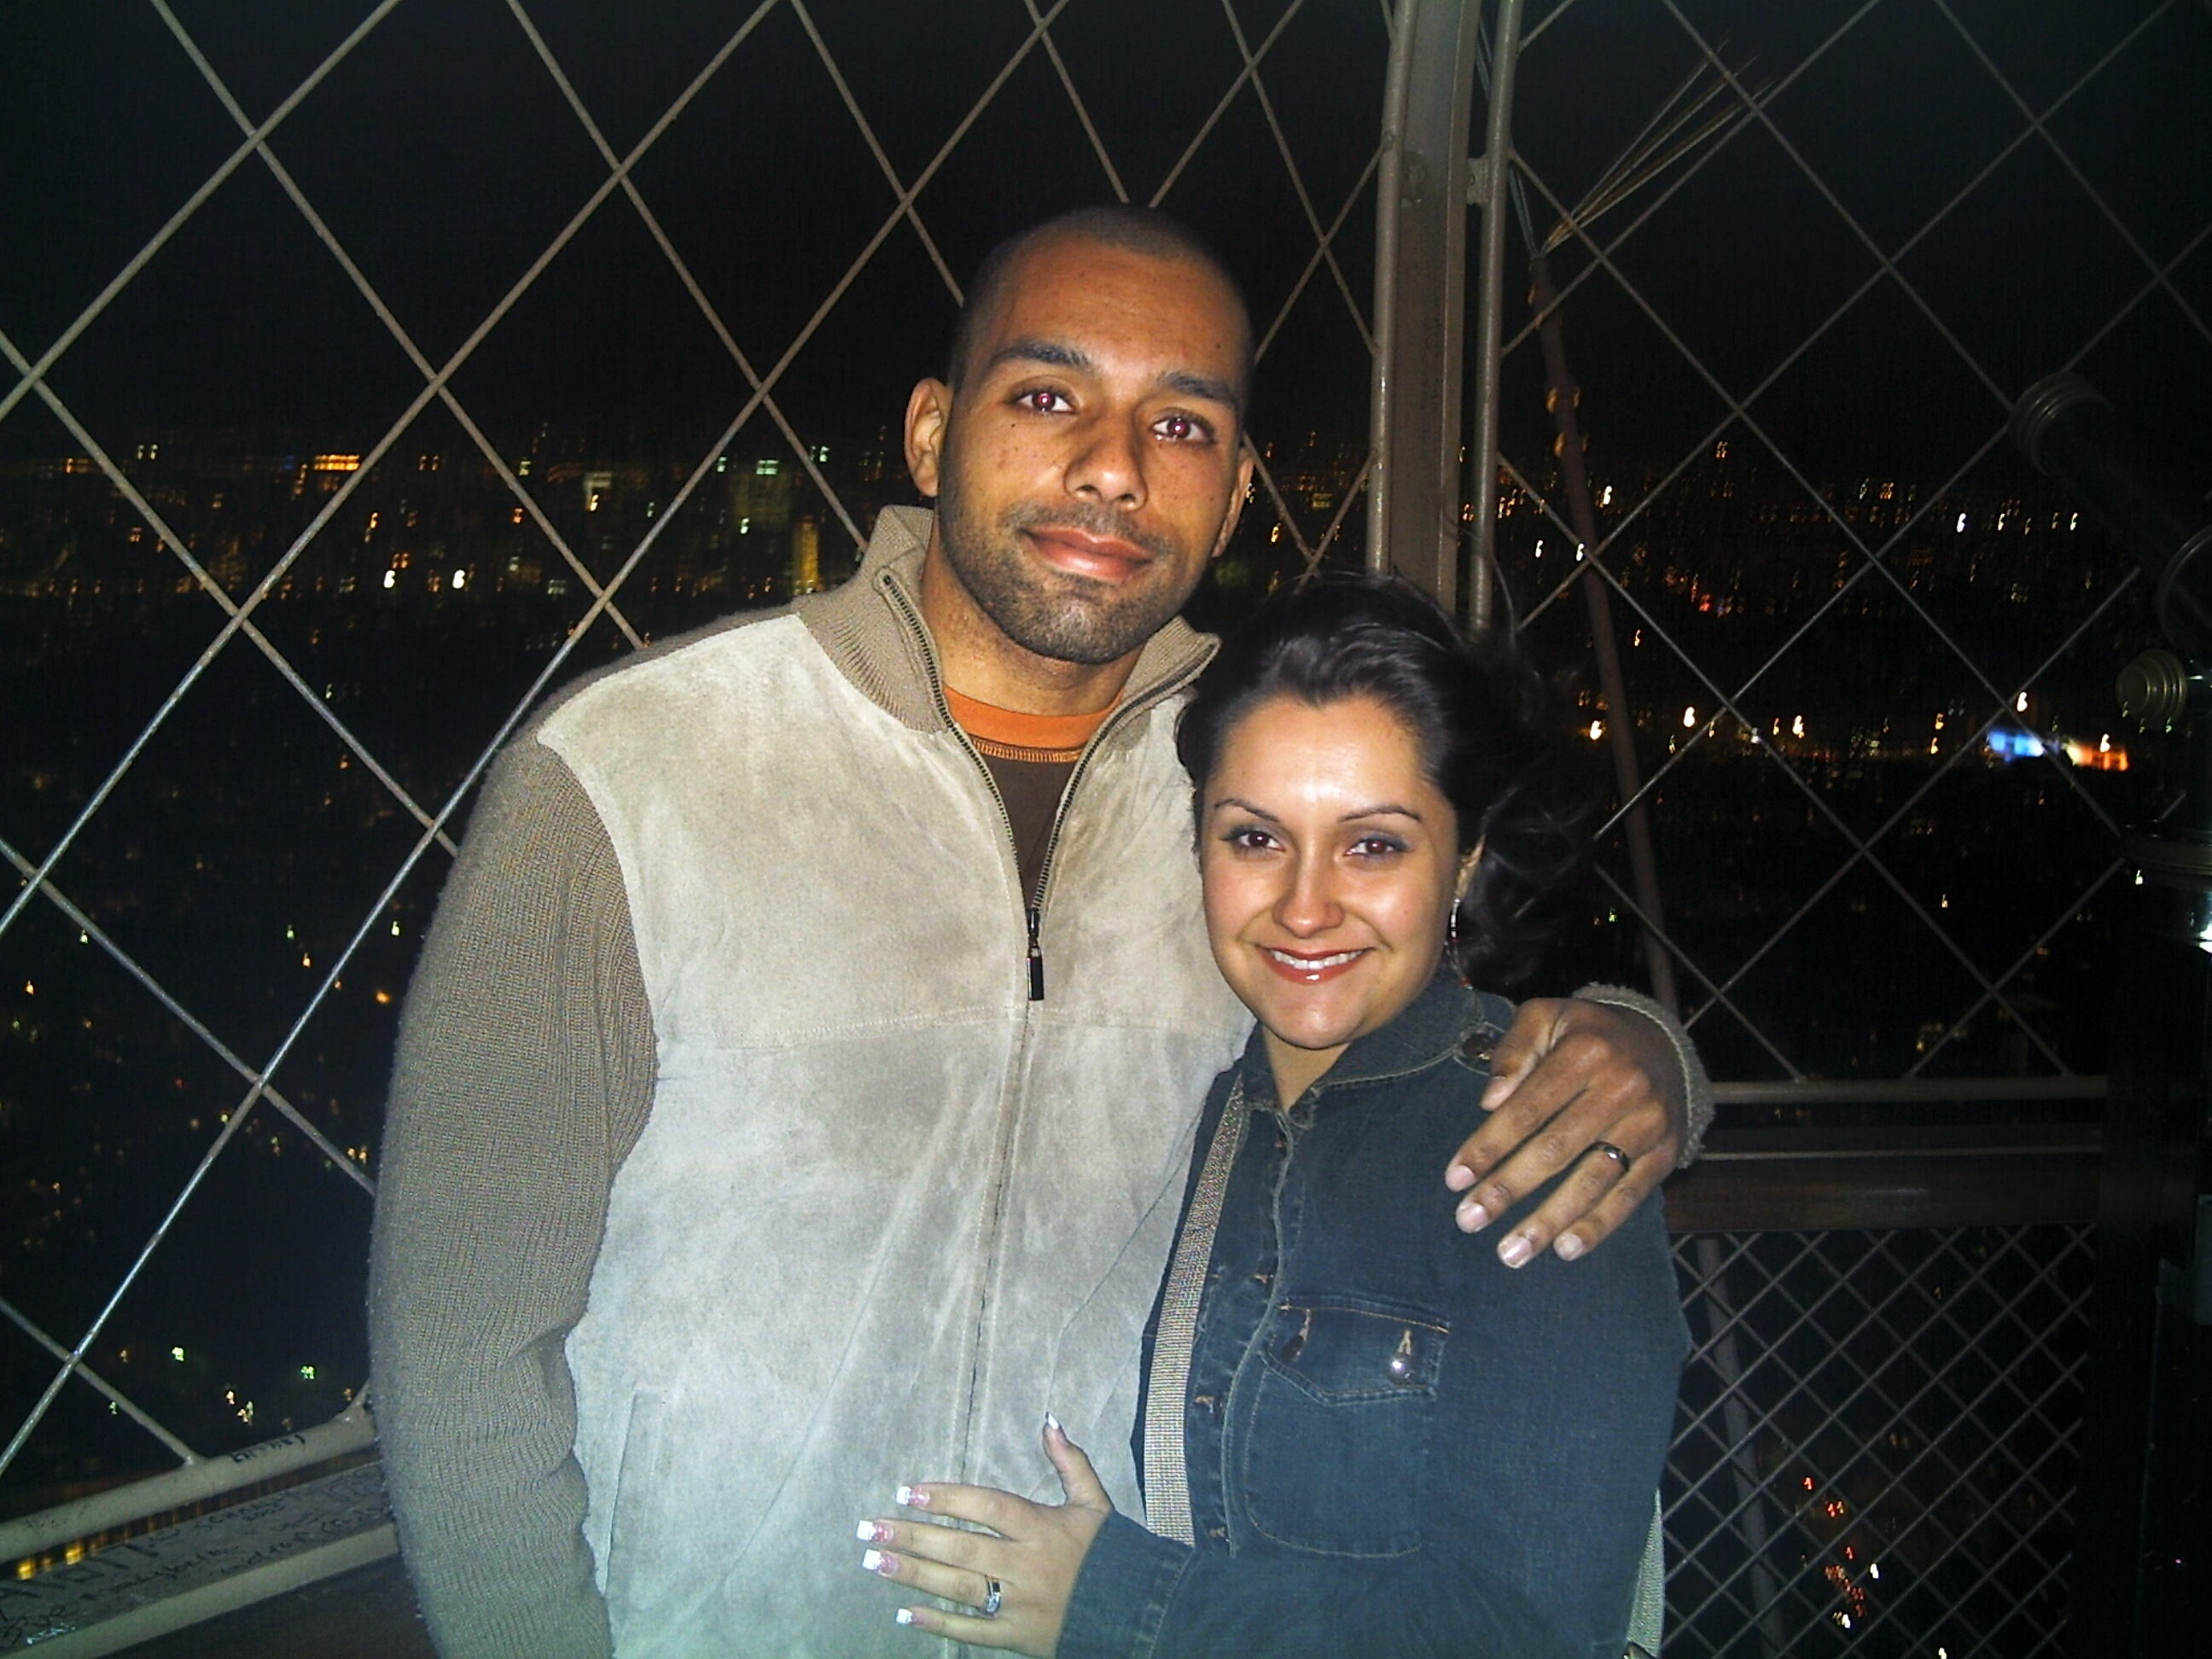
paris, france, love, tower, louvre, couple, romance, marriage, smile, creativecommons, de, eiffel, happy, relationship, performance, singing, arc, versailles, triumph, couples, cattacombs